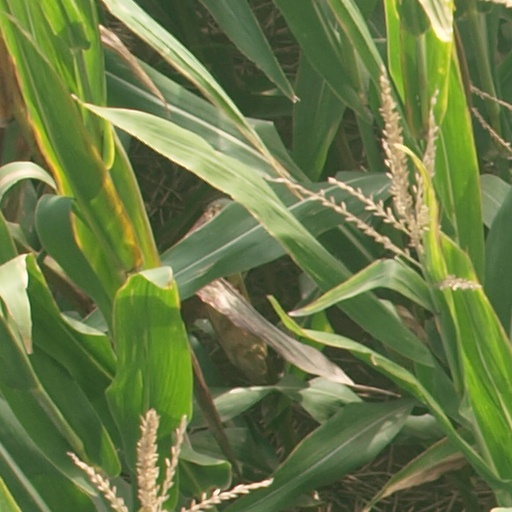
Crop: maize; corn